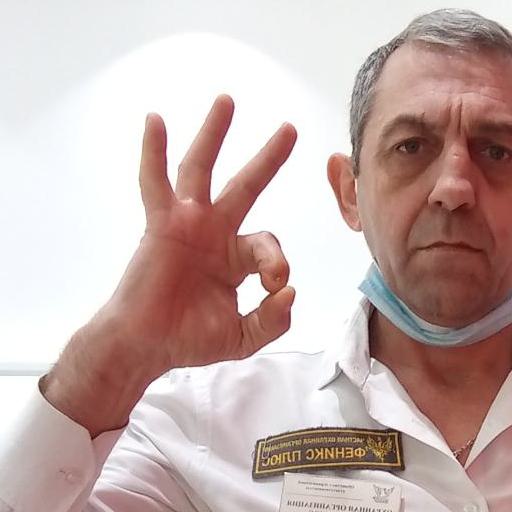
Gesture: ok